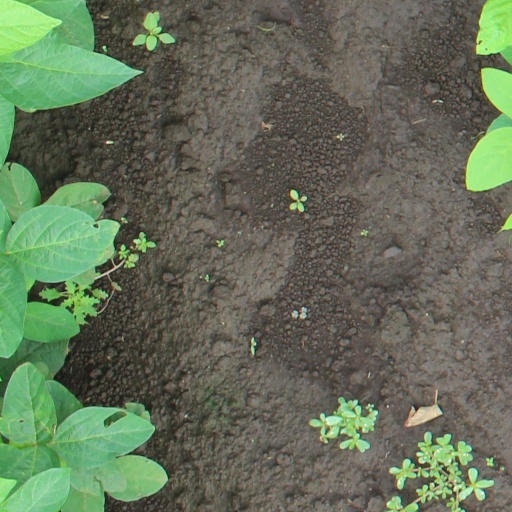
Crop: soybean